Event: Ecuador Earthquake
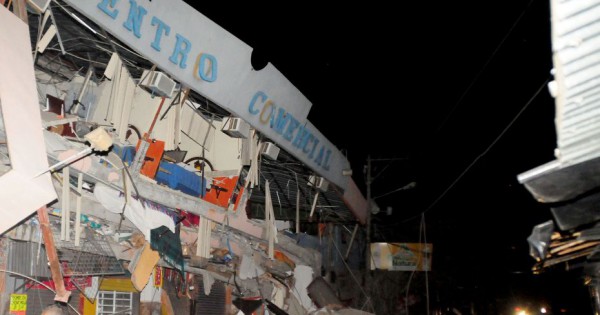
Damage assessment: damage